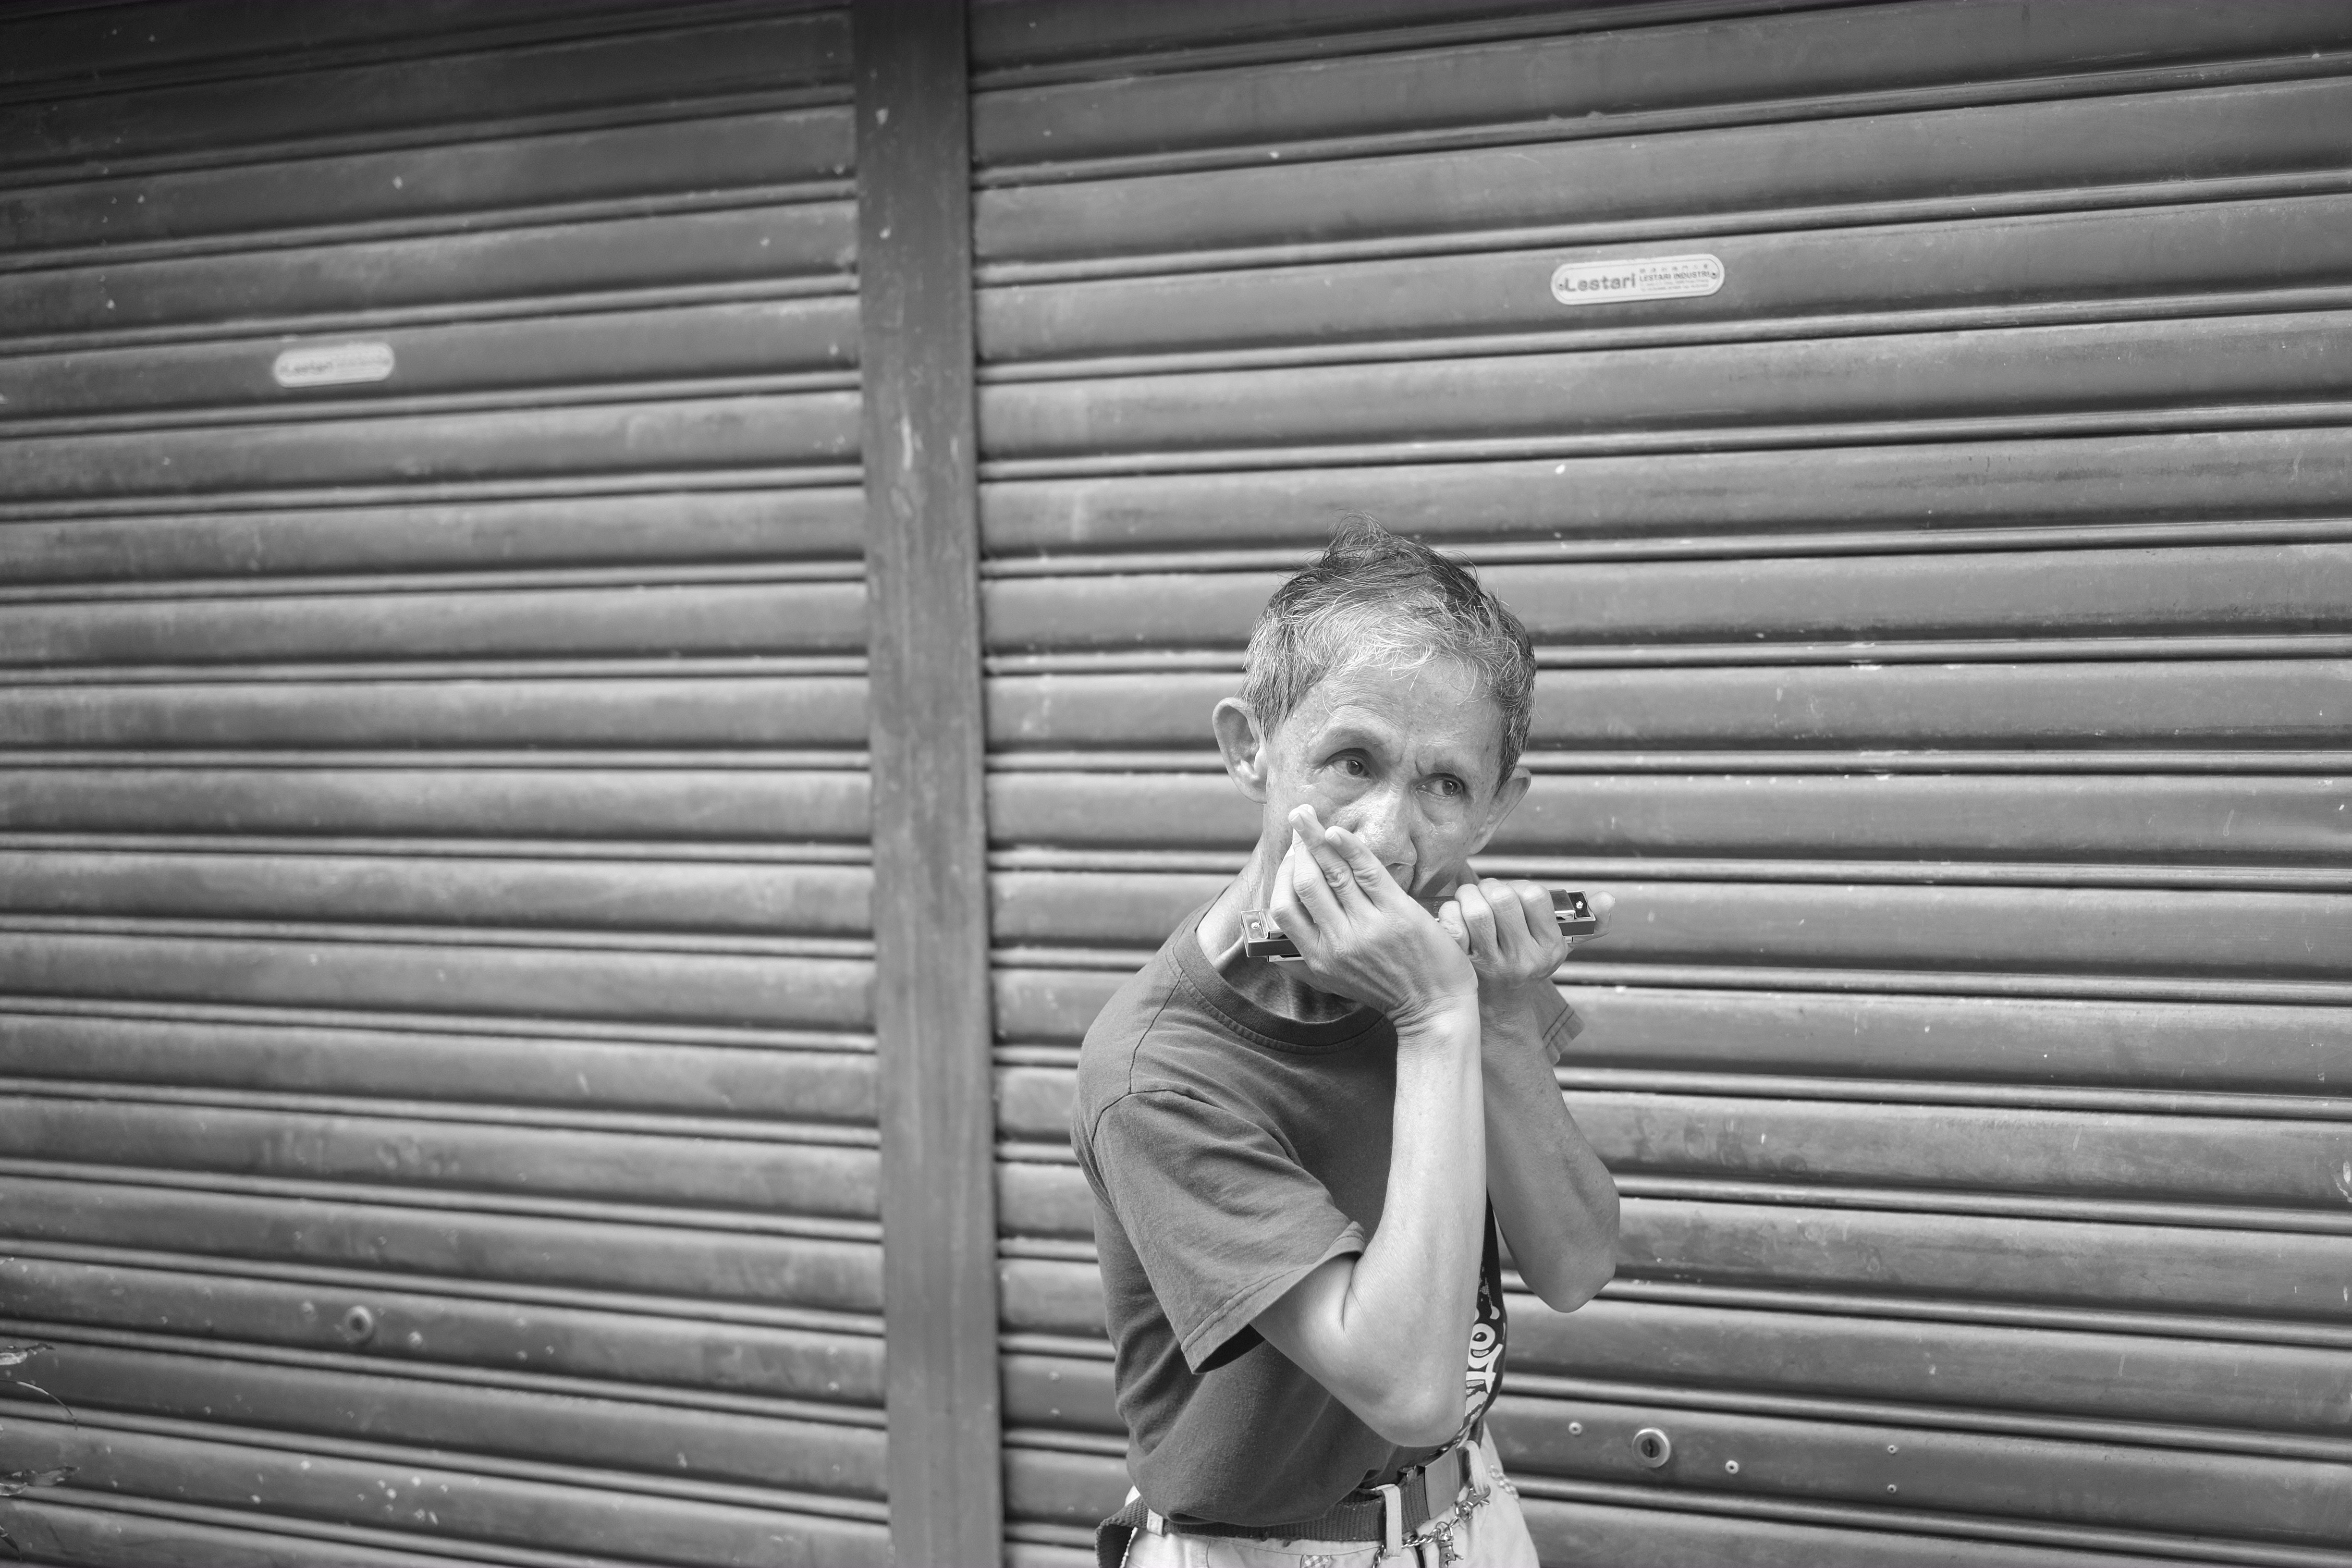
black and white, wood, white, black, monochrome, black white, interior design, photograph, window blind, harmonica, folk, monochrome photography, window covering, window treatment